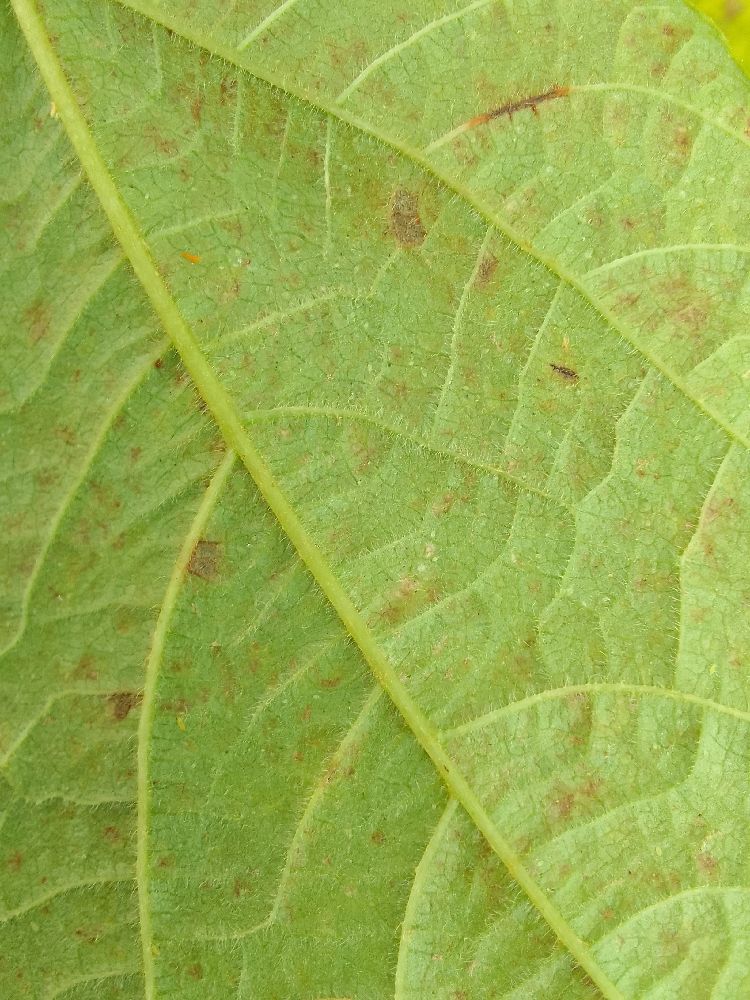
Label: anthracnose